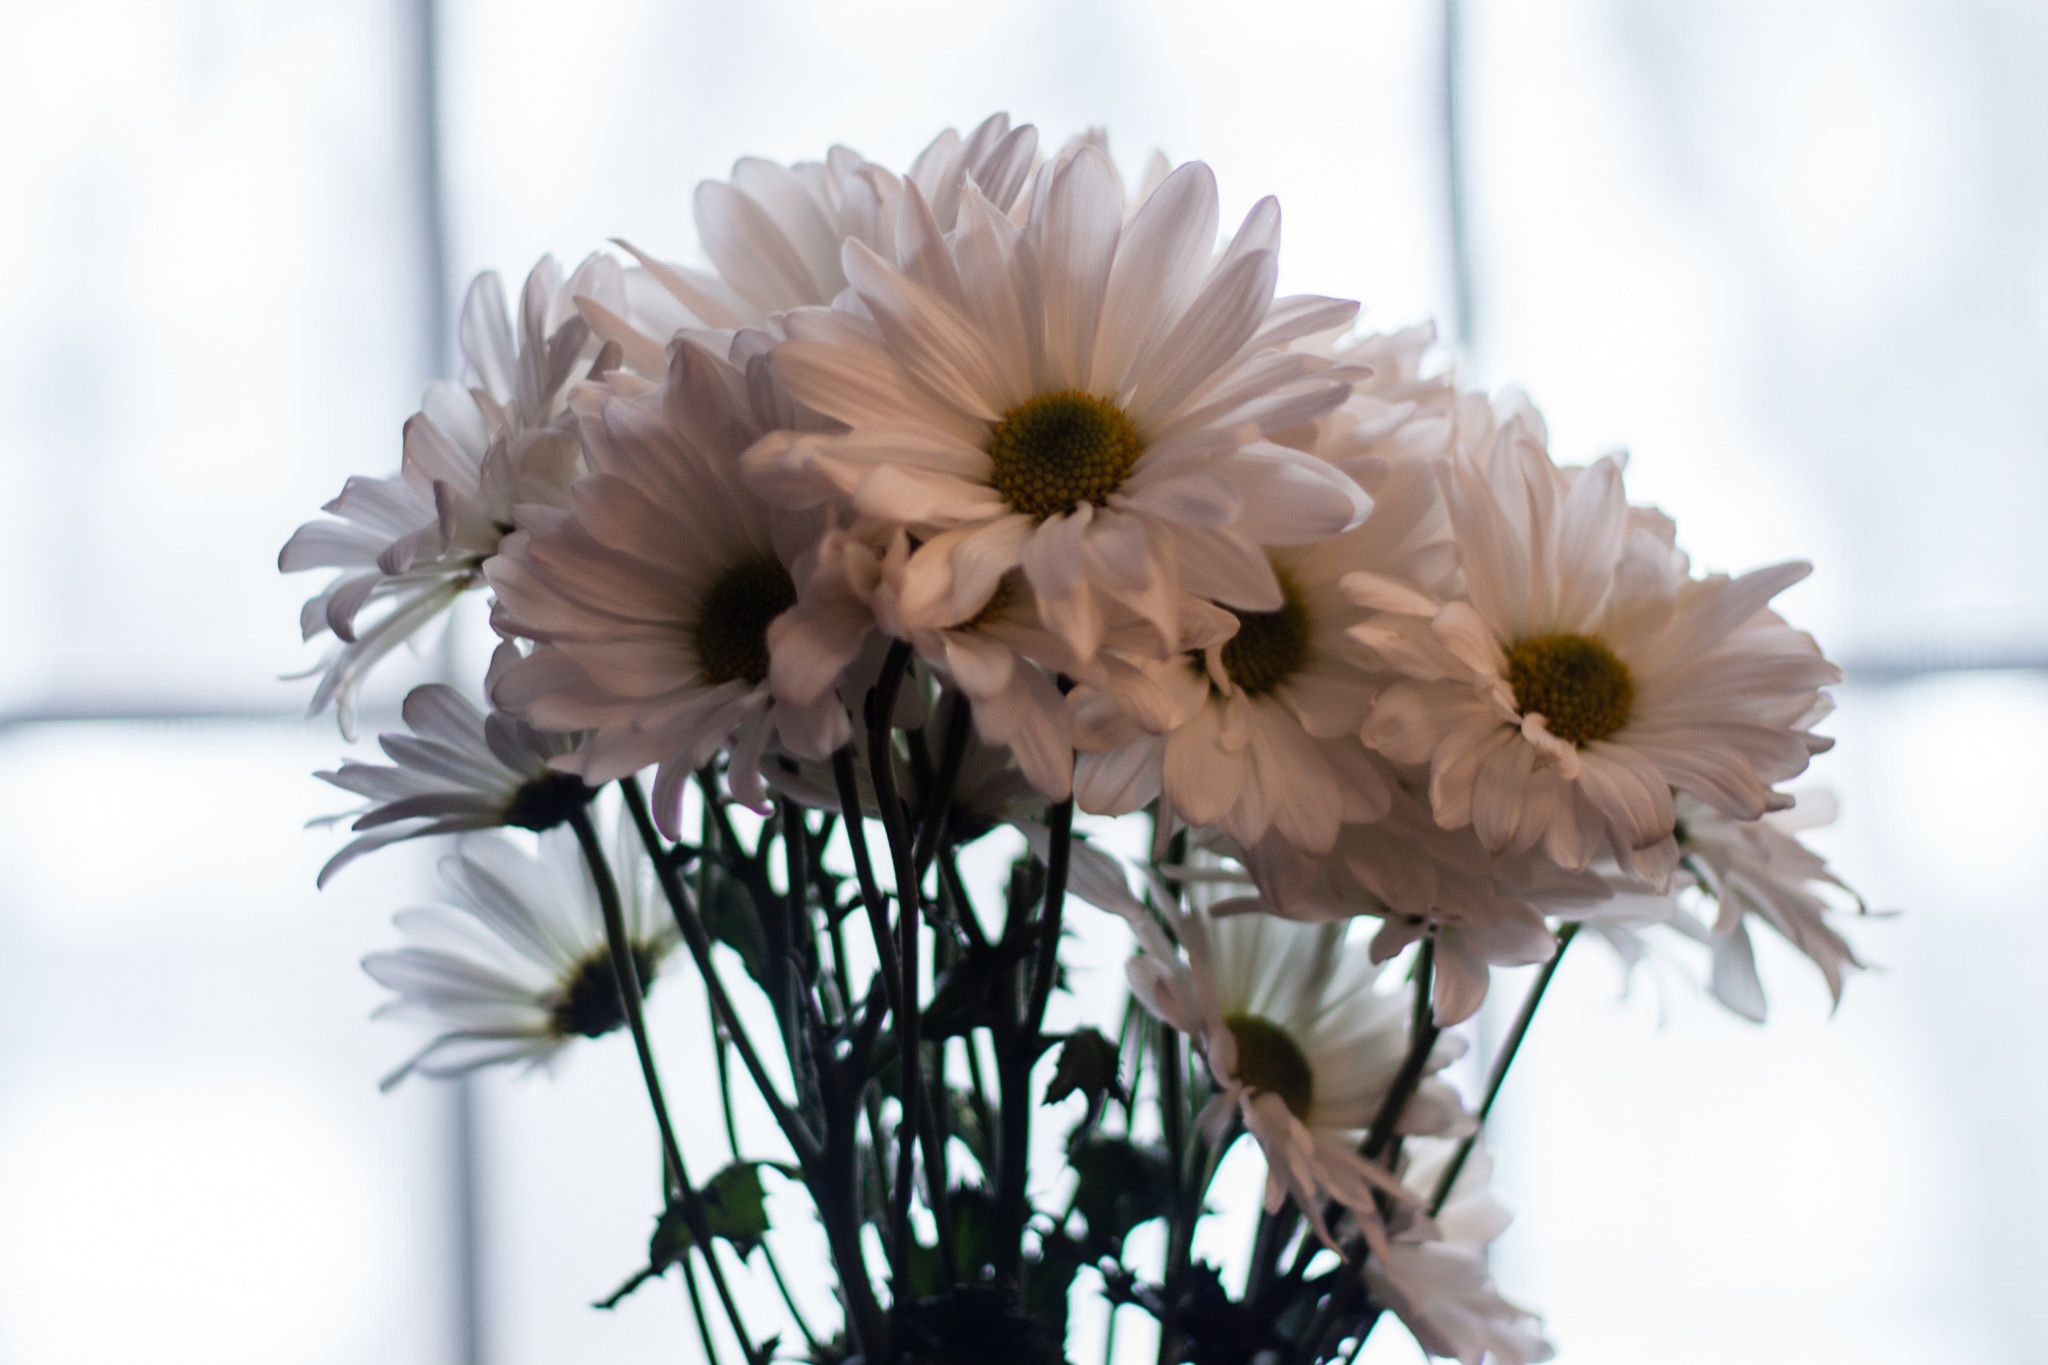
branch, plant, flower, petal, flora, gerbera, floristry, flowering plant, daisy family, flower bouquet, cut flowers, floral design, land plant, chrysanths, flower arranging